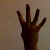
The image shows a hand gesture representing the number 4 in Indian Sign Language.